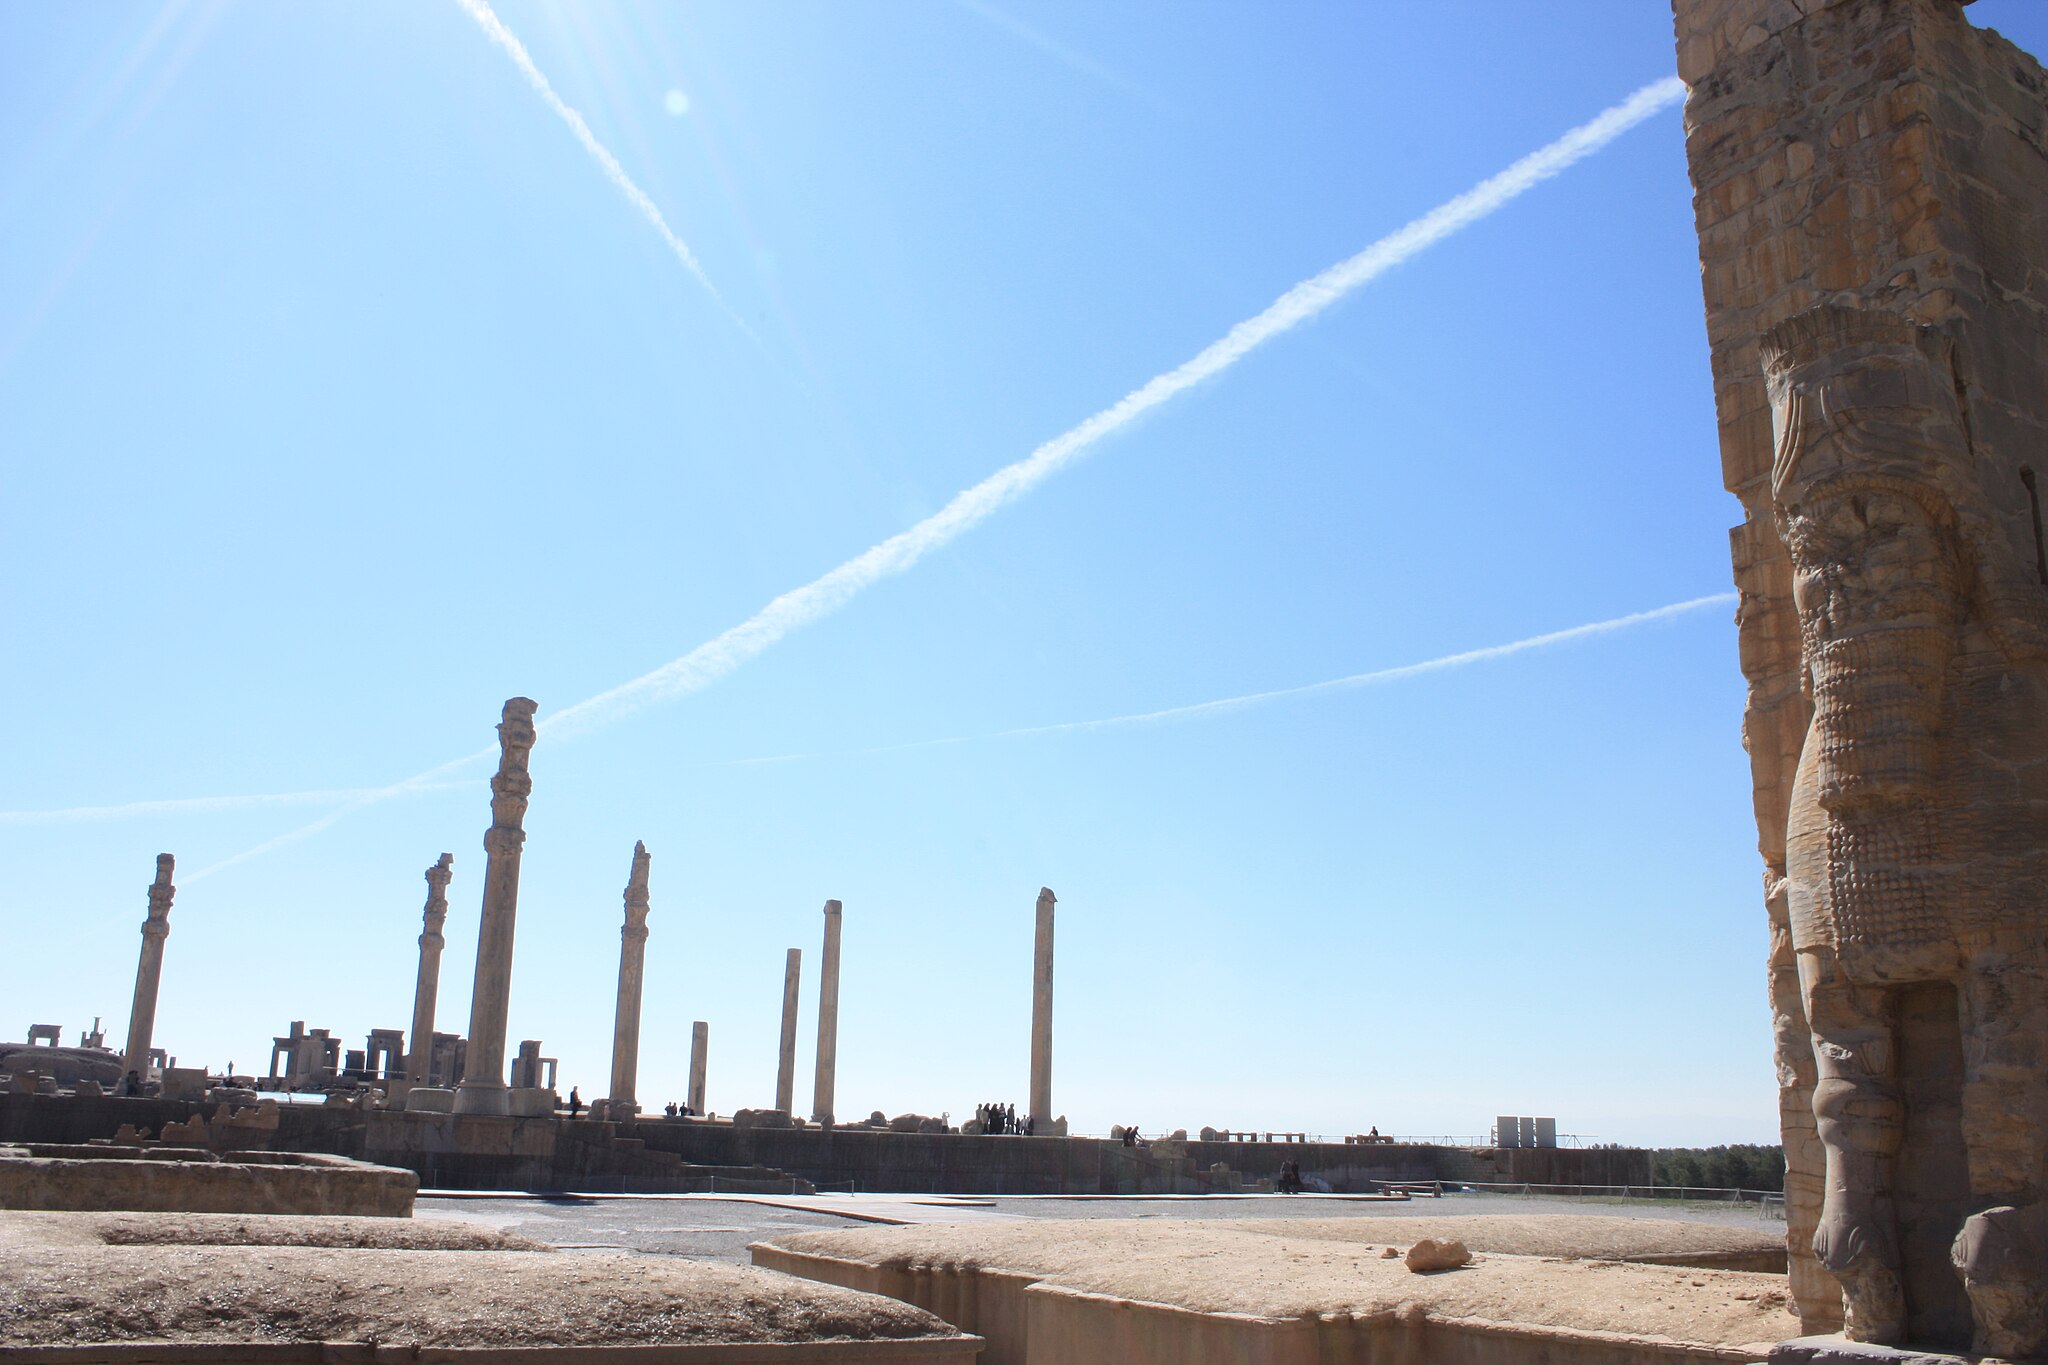
Title: Takhtejamshid18
Description: Persepolis in Shiraz
Date: 2009-03-02
Categories: GFDL, Taken with Canon EOS 450D, Apadana of Persepolis, License migration redundant, Self-published work, 2009 in Persepolis